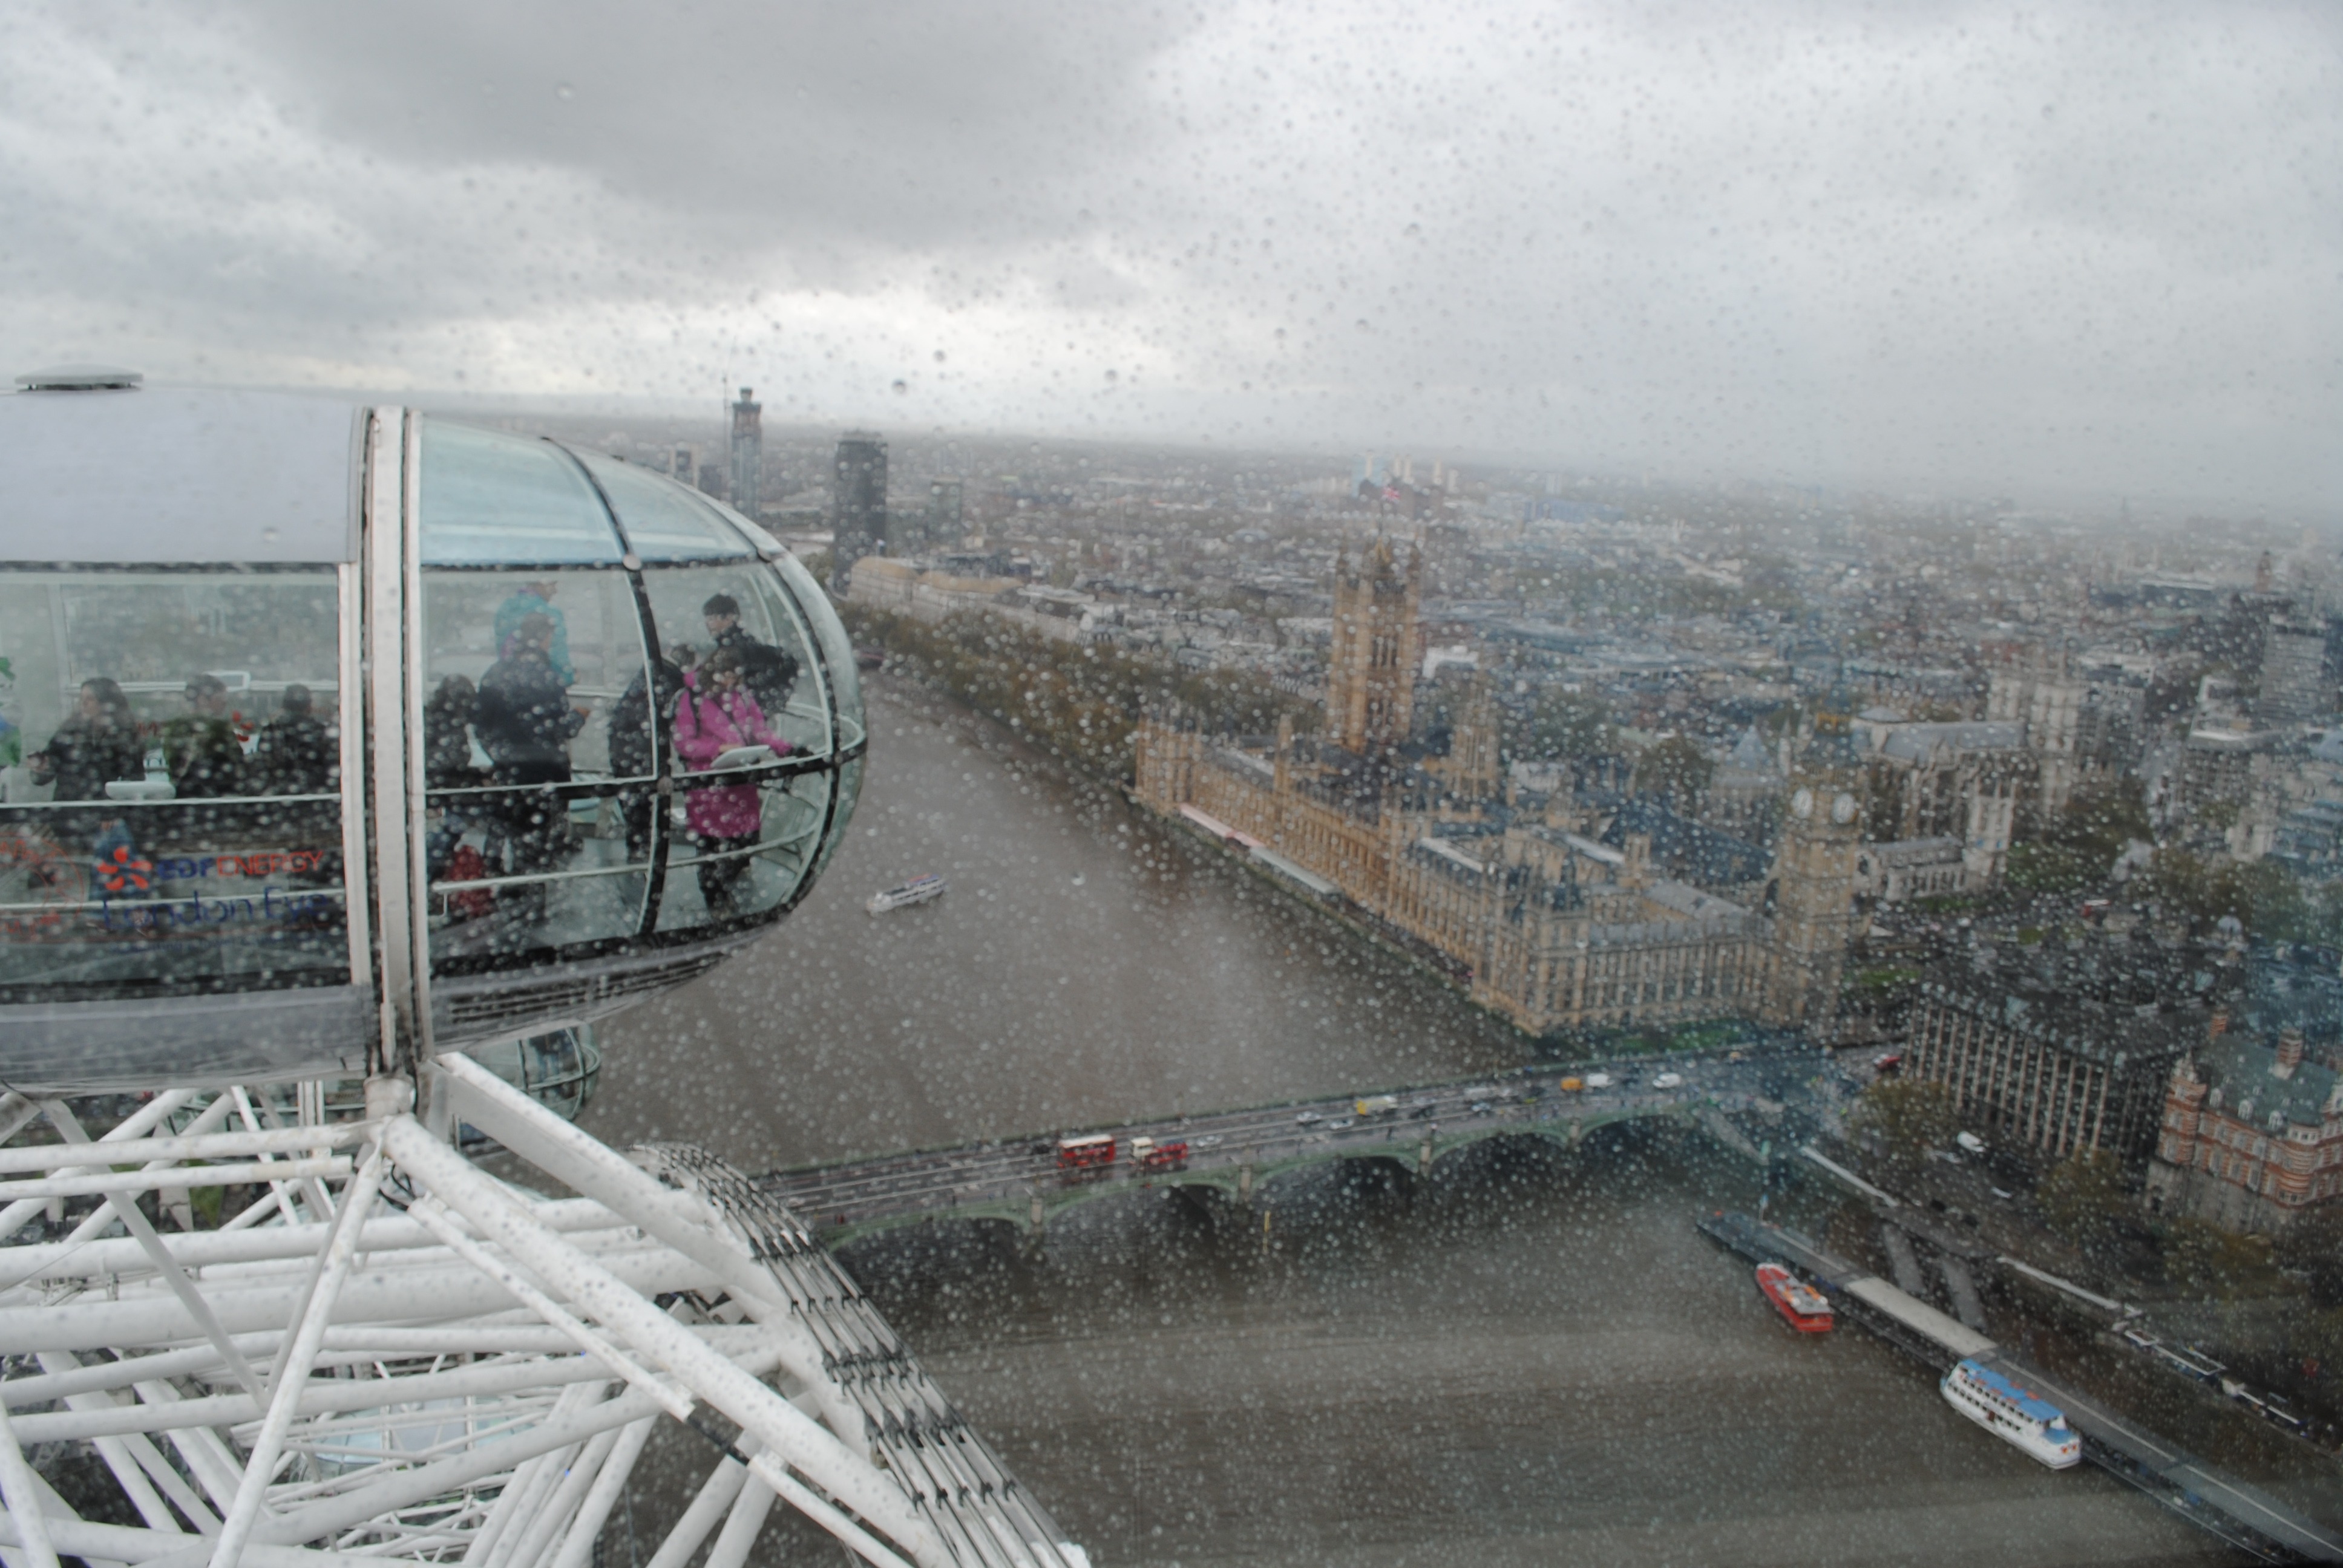
snow, winter, architecture, bridge, view, highway, city, river, cityscape, transport, vehicle, weather, stadium, public transport, england, london, buildings, the london eye, the capsule, atmospheric phenomenon, atmosphere of earth